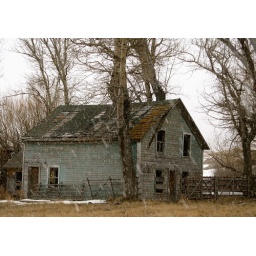
This abandoned house in the trees is near the Middle Fork of the Dearborn River in Montana.